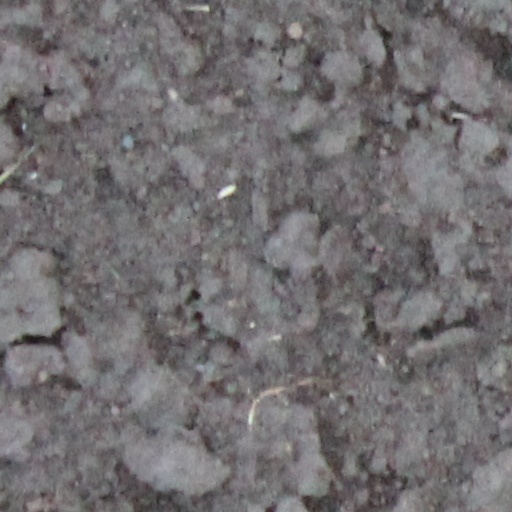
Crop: wheat